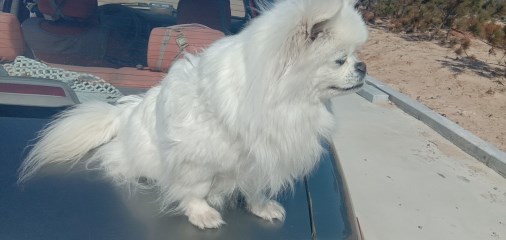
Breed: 1936-n000005-Pomeranian